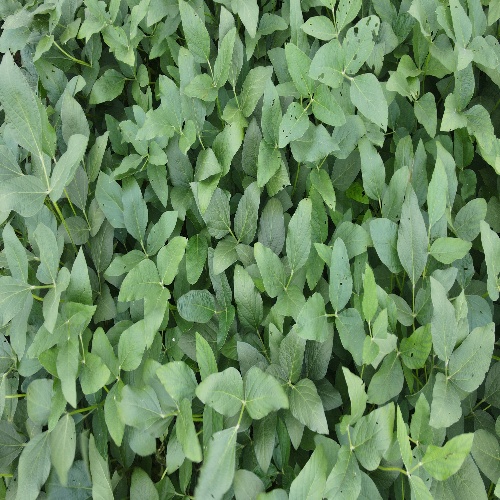
Label: Caterpillar